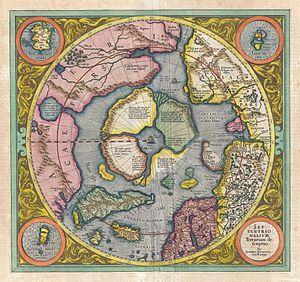
L'expédition Jeannette, officiellement l'US Arctic Expedition, est une expédition polaire américaine se déroulant sur l'USS Jeannette entre 1879 et 1881 et commandée par George Washington De Long. Le but de cette mission est d'atteindre le pôle Nord par l'océan Pacifique via le détroit de Béring en se basant sur une théorie selon laquelle un courant tempéré, le Kuroshio, coulerait vers le nord dans le détroit, fournissant ainsi une porte d'entrée vers une mer libre du pôle.